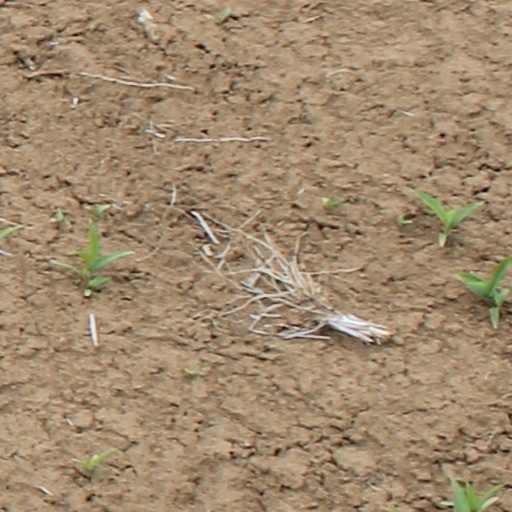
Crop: wheat